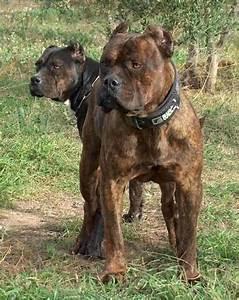
dog